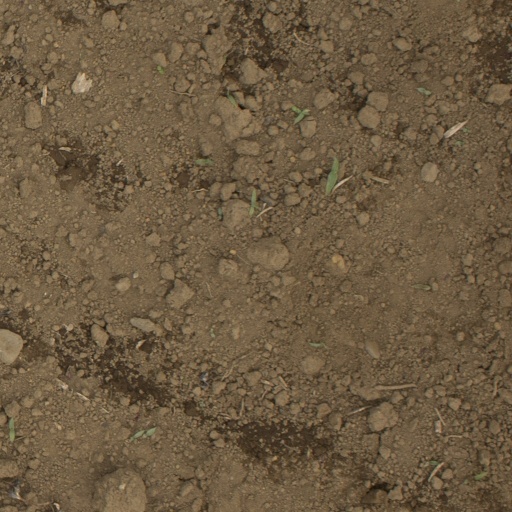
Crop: Jerusalem artichoke